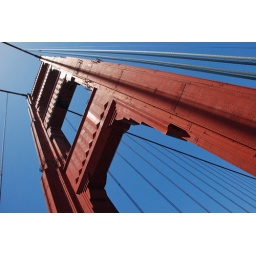
golden gate bridge in san francisco